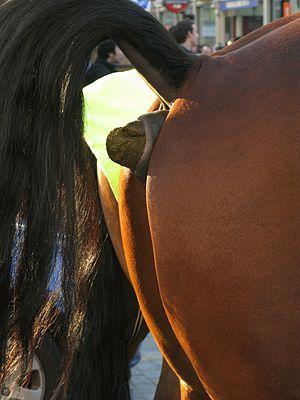
Le crottin de cheval désigne les matières fécales des chevaux. Il peut servir d'engrais, il était particulièrement simple de s'en procurer à l'époque où le cheval faisait partie de la vie quotidienne.